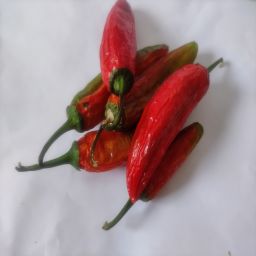
Crop: New Mexico Green Chile
Quality: Old